Jack Evans (wrestler)

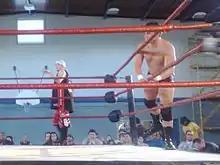
Evans (left) entering the ring with his Generation Next partner, Roderick Strong

On December 12, 2004, Blitzkrieg gave his gimmick and mask to Evans. Since then, Evans competes on occasion as Blitzkrieg II.